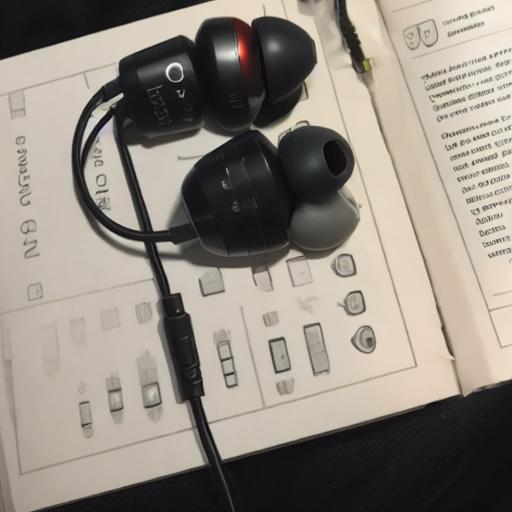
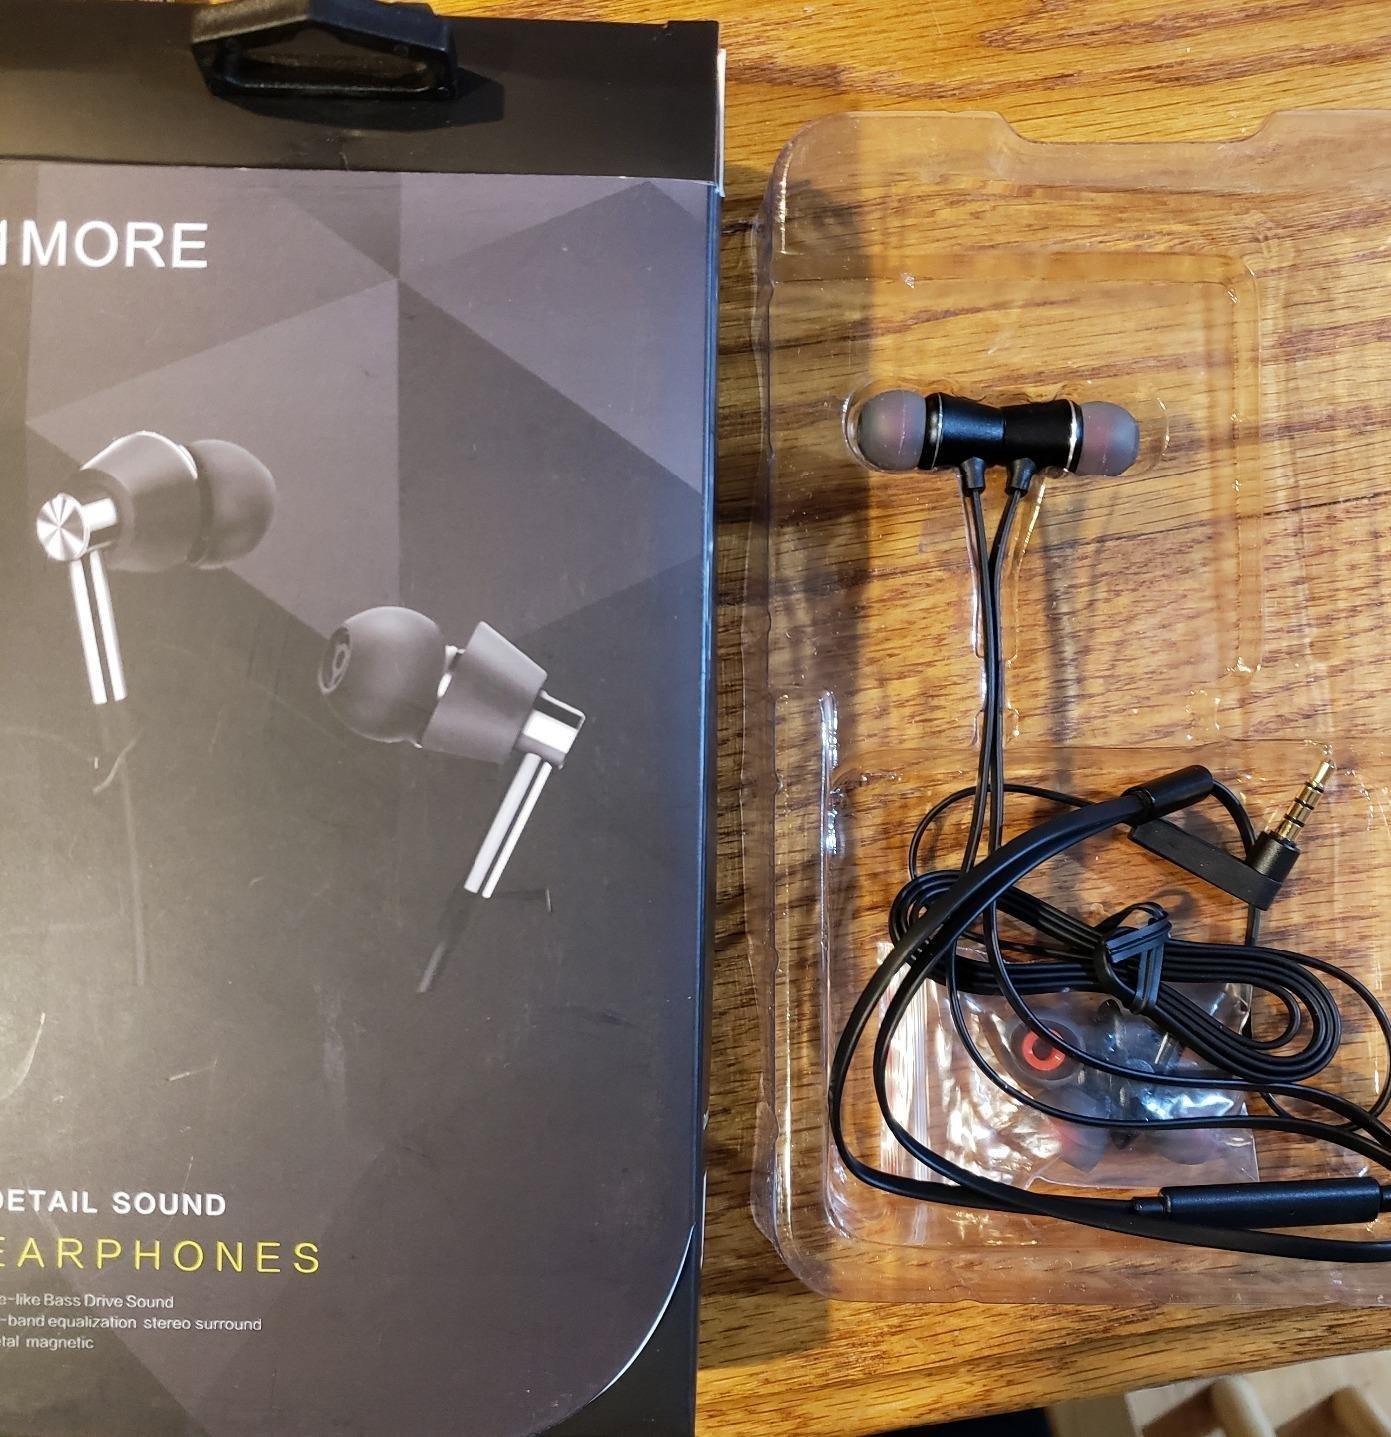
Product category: headphones
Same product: no